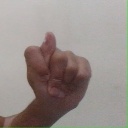
अक्षर: ट